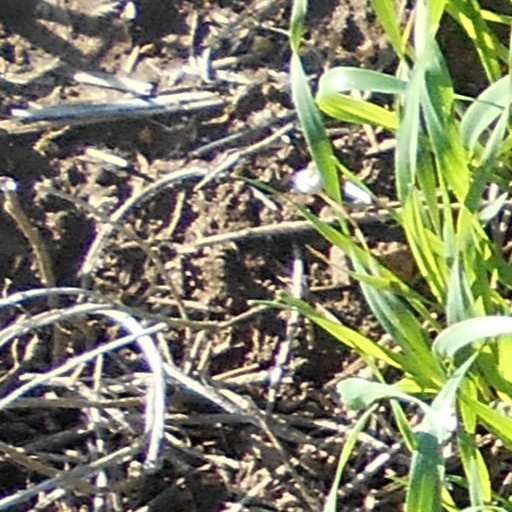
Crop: wheat